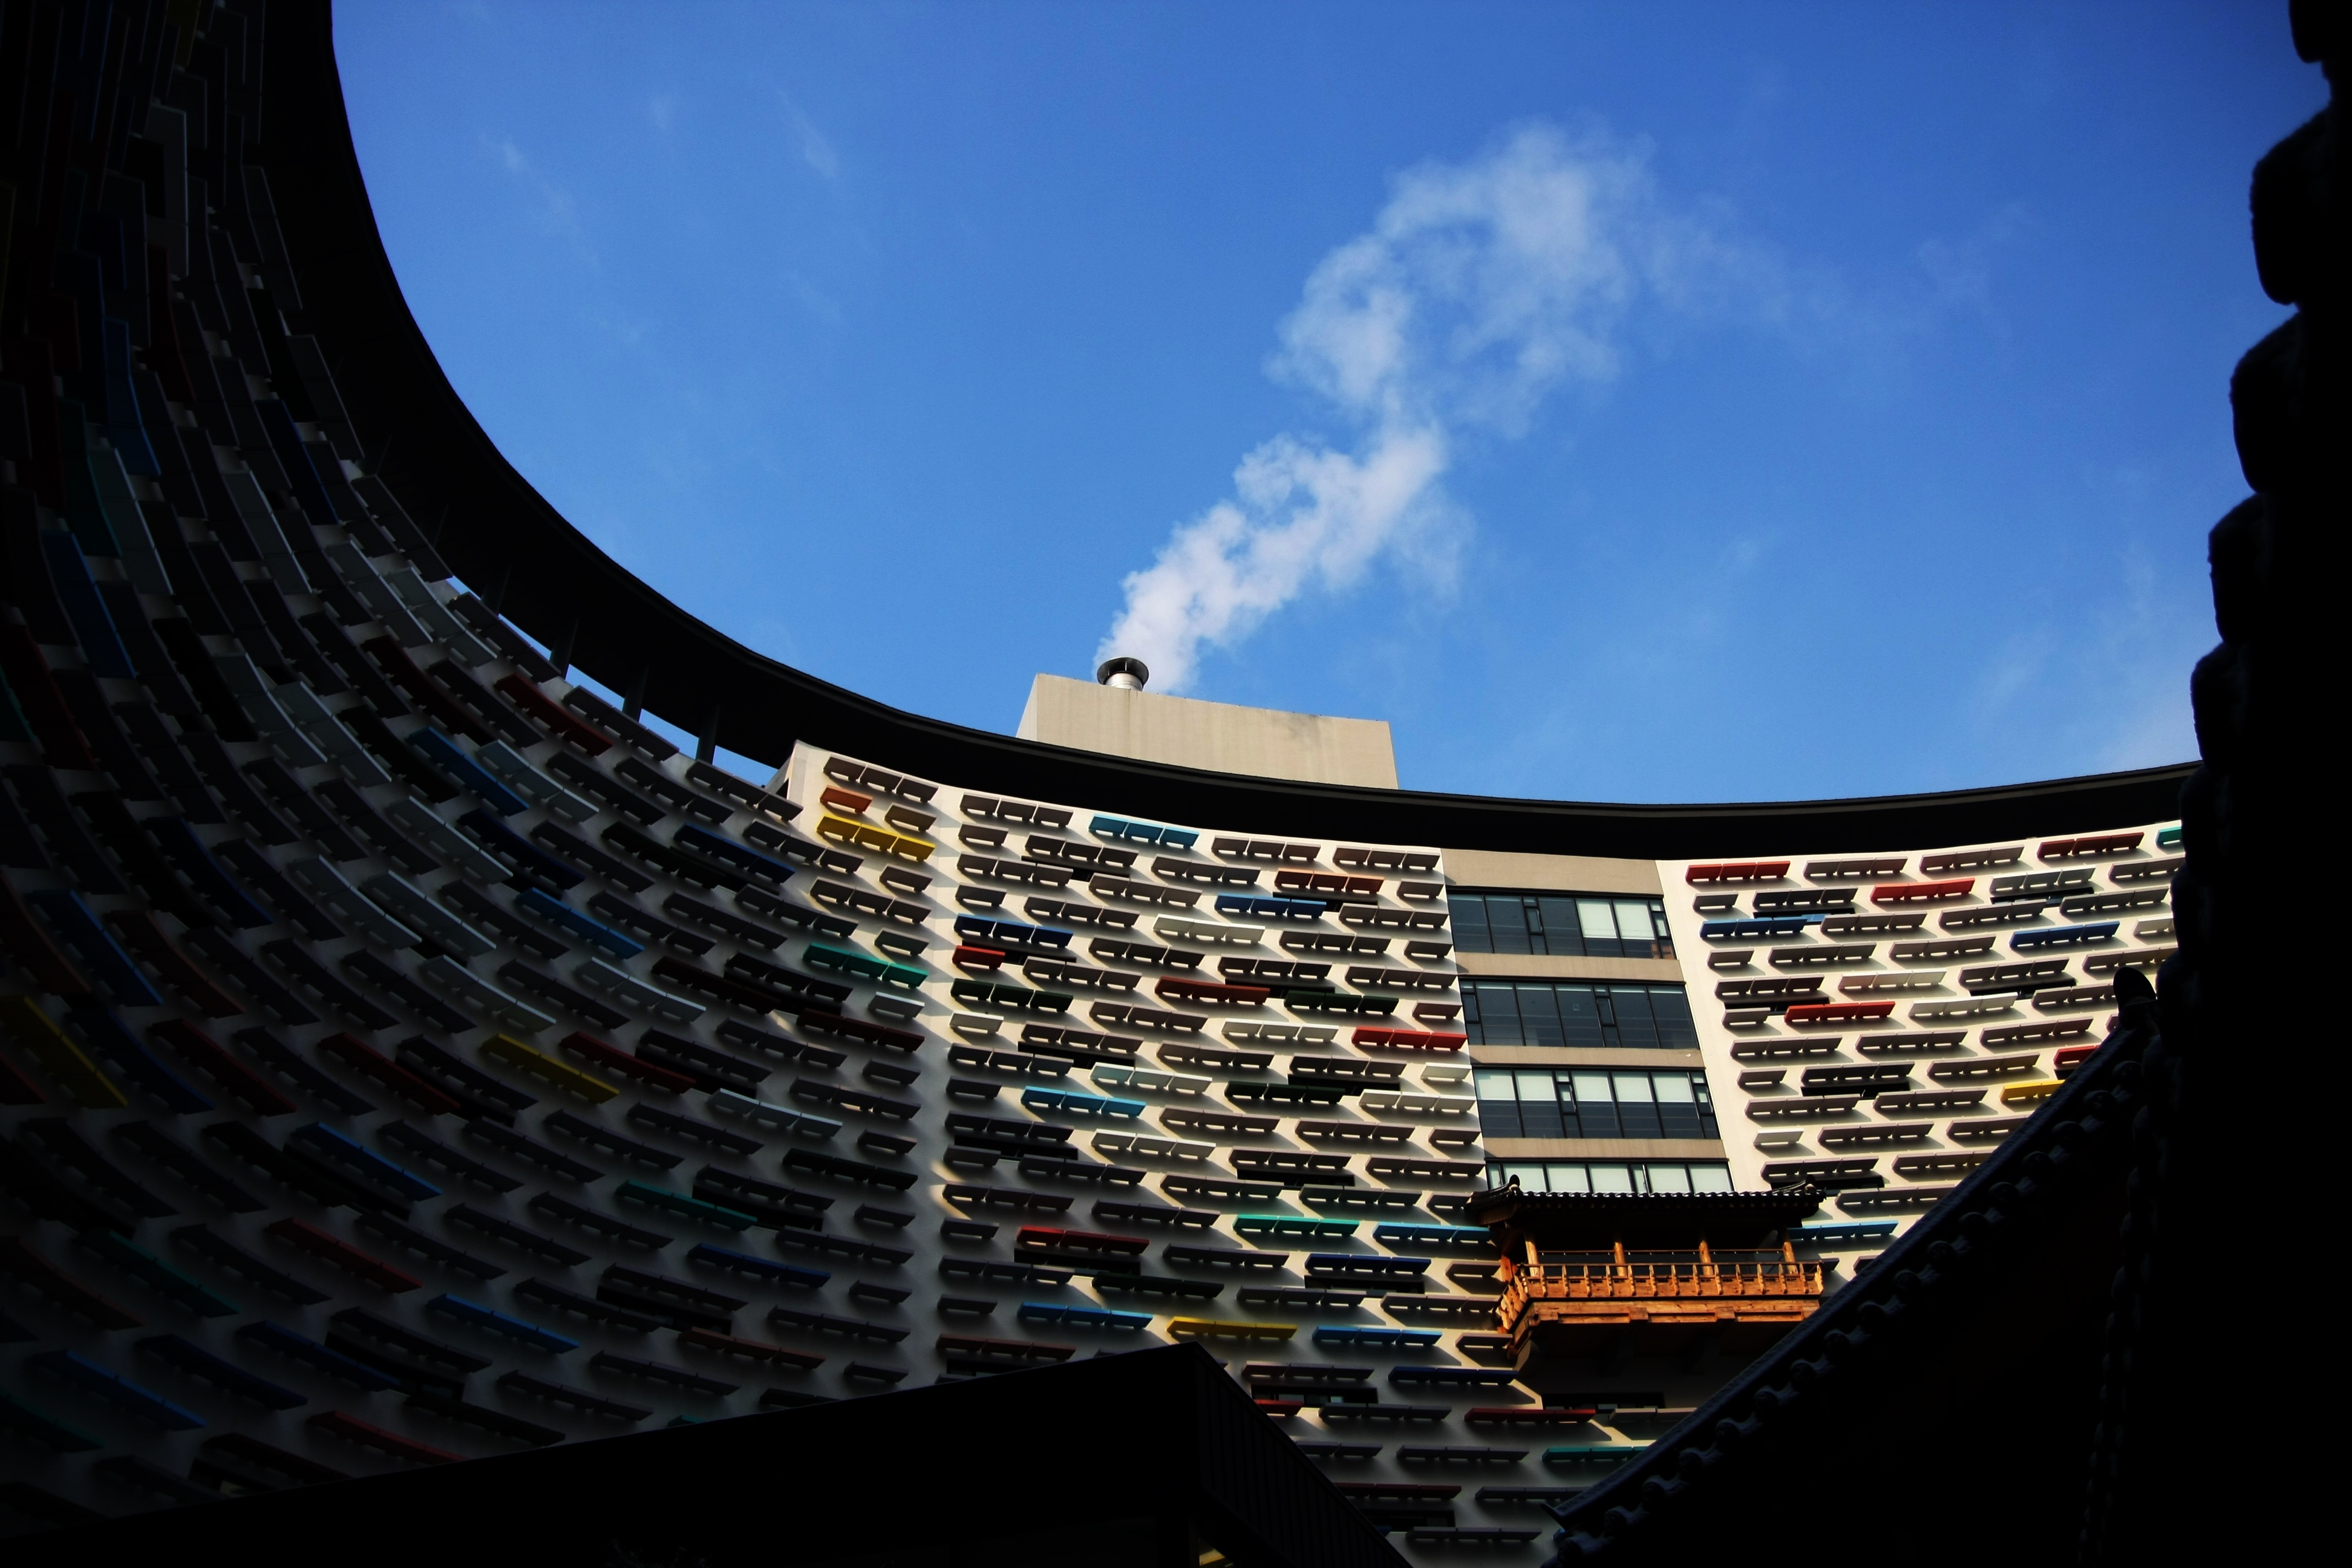
architecture, structure, sky, night, round, building, skyscraper, construction, reflection, shadow, blue, stadium, theatre, hotel, symmetry, shape, atmosphere of earth